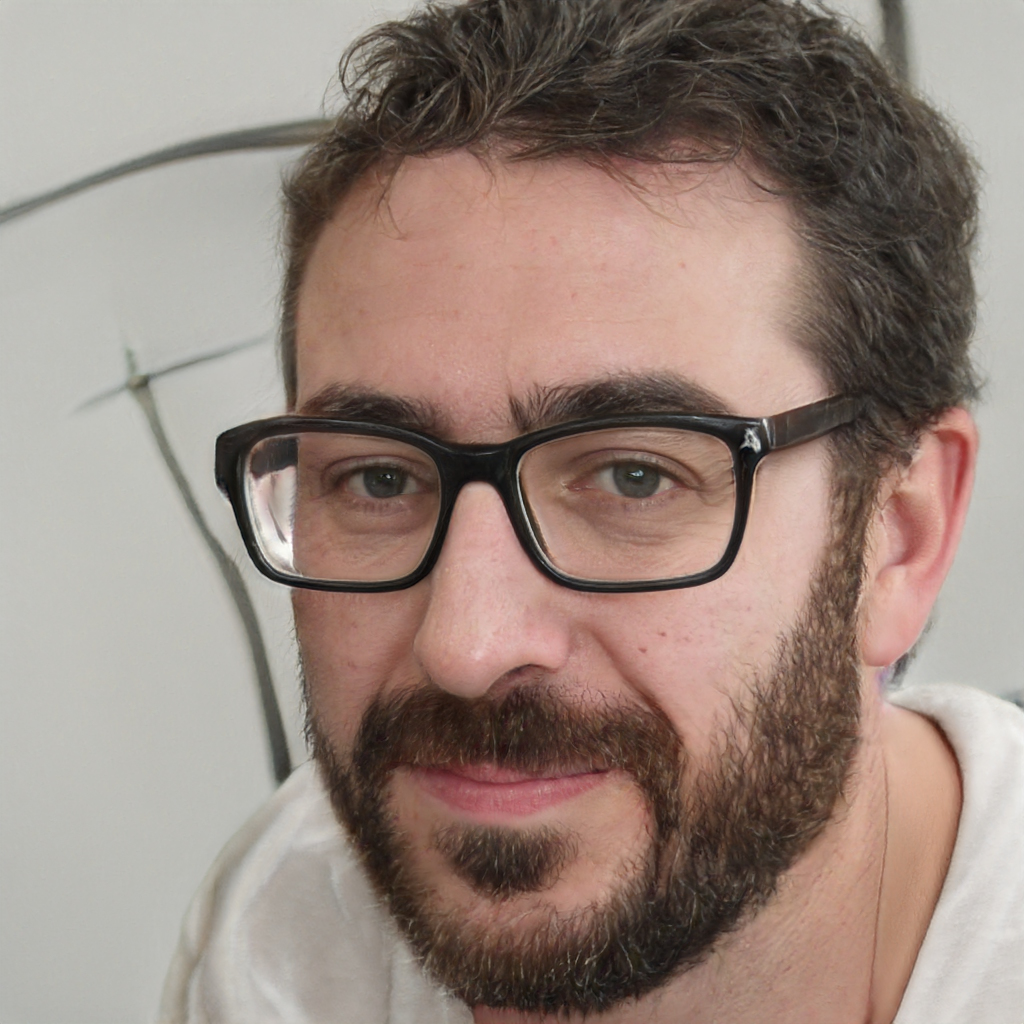
Gender: Male